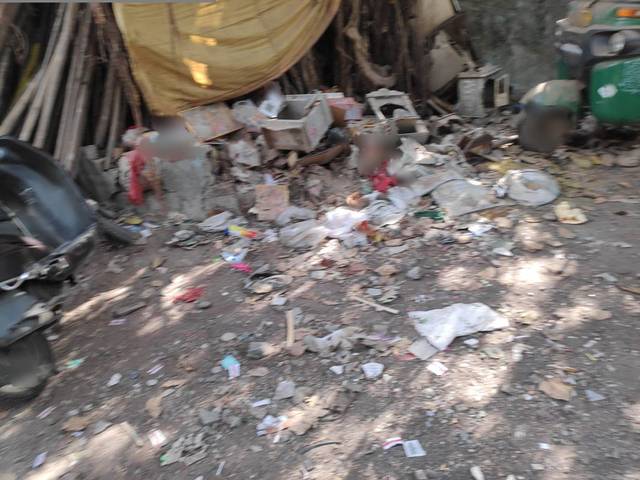
Region: India
Coordinates: 19.154, 72.832